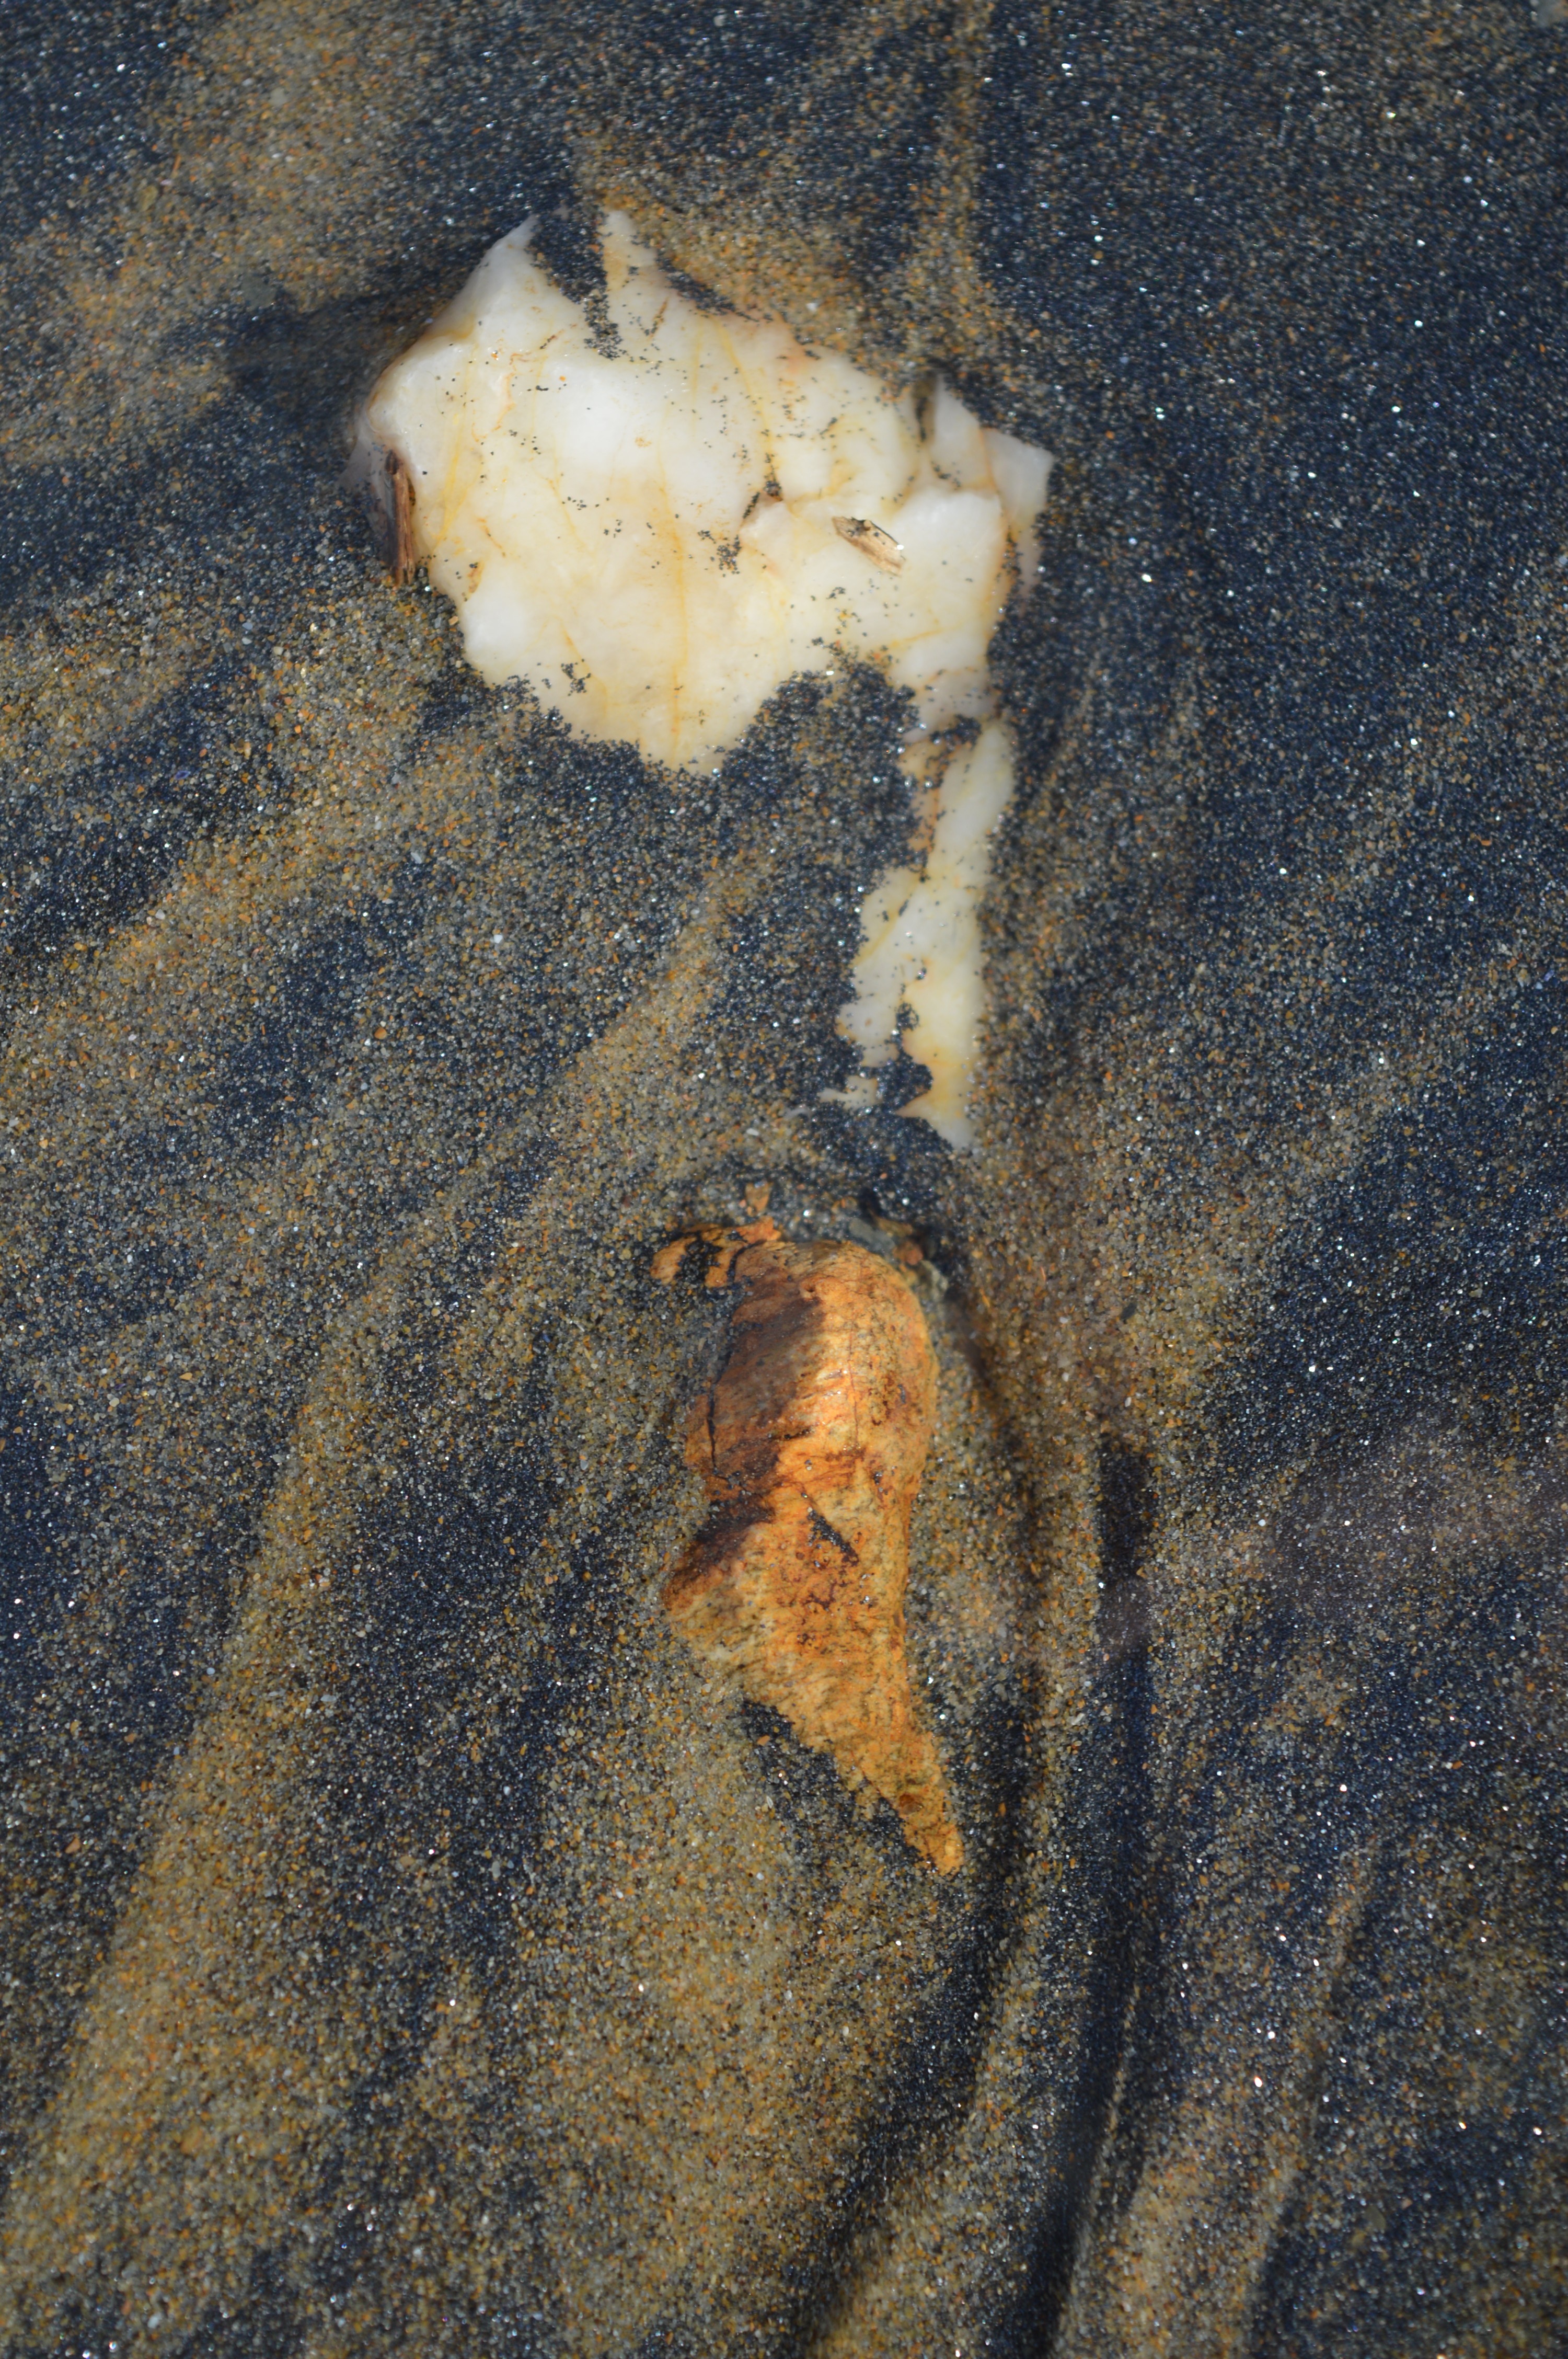
beach, sea, sand, rock, texture, asphalt, reflection, soil, material, geology, pebbles, pierre, roche